Senorita (film)

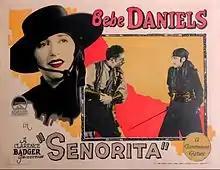
Lobby card

Señorita is a 1927 American silent action comedy film directed by Clarence Badger and starring Bebe Daniels. A parody of "The Mark of Zorro" (1920), Bebe Daniels was one of the first actresses to play a female Zorro-like character.